Portillo Cáceres v Paraguay

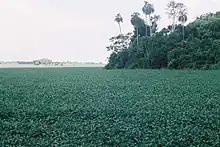
A soybean field in Paraguay

94% of arable land in Paraguay is dedicated to the agricultural production of commodities such as soybeans, corn and cotton. Paraguay is the world's seventh-largest producer of transgenic soybeans, a crop frequently fumigated with pesticides such as bifenthrin, chlorpyrifos, paraquat and atrazine. Between 2011 and 2013, the import of pesticides to Paraguay nearly quadrupled, from 8.8 to 32.4 million liters.